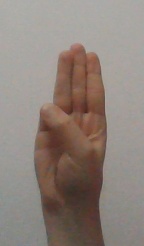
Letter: thaa